Bereshit (parashah)

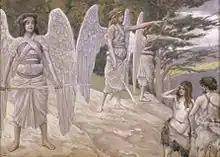
"Adam and Eve Driven from Paradise" (watercolor circa 1896–1902 by James Tissot)

Rabbi Ammi taught that there is no death without sin, as Ezekiel 18:20 says, "The soul that sins ... shall die." The Gemara reported an objection based on the following baraita: The ministering angels asked God why God imposed the death penalty on Adam (in Genesis 3). God answered that God gave Adam an easy command, and he violated it. The angels objected that Moses and Aaron fulfilled the whole Torah, but they died. God replied (in the words of Ecclesiastes 9:2), "There is one event [death] to the righteous and to the wicked; to the good and to the clean and to the unclean; ... as is the good, so is the sinner." The Gemara concluded that the baraita refuted Rabbi Ammi, and there is indeed death without sin and suffering without iniquity.